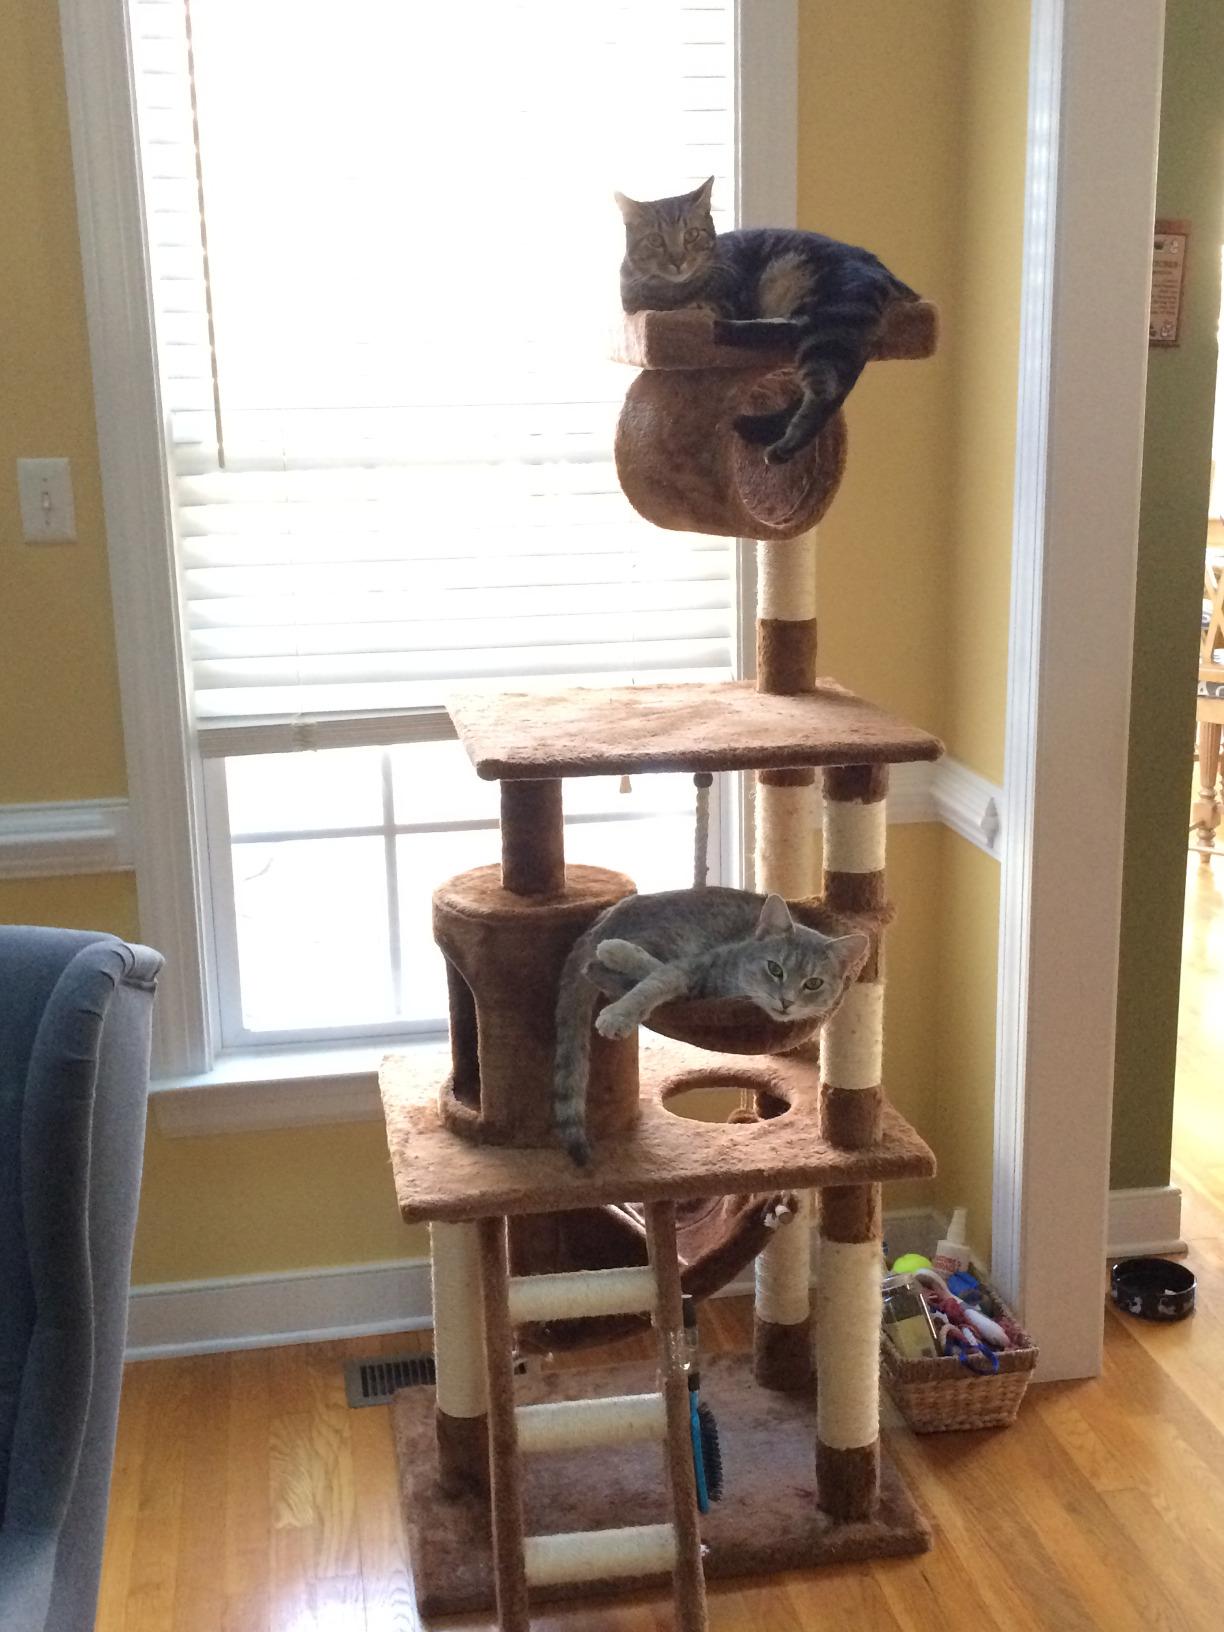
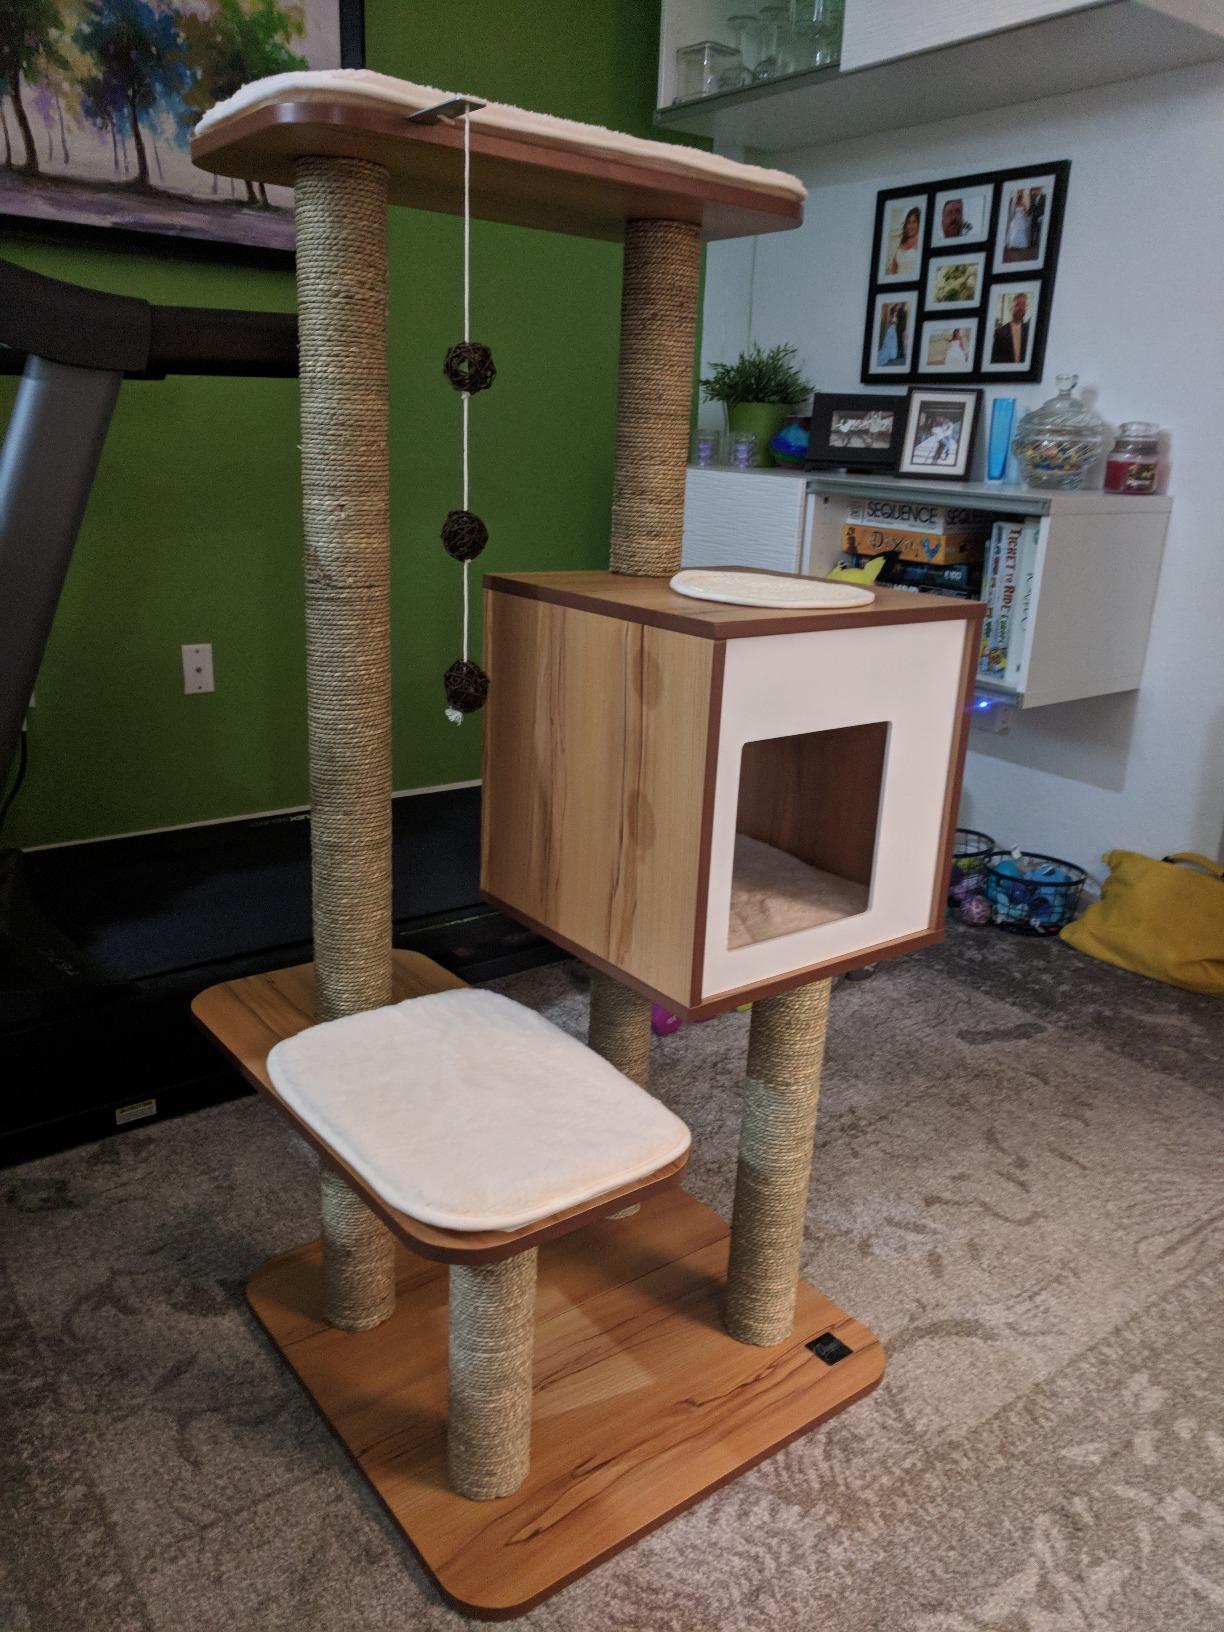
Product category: items_cat tree
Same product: no